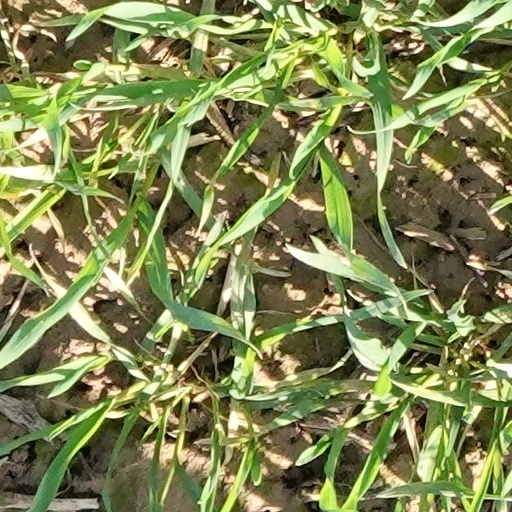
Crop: wheat